1297

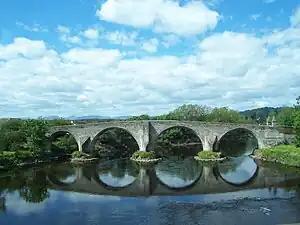
The present-day Stirling Bridge (2006)

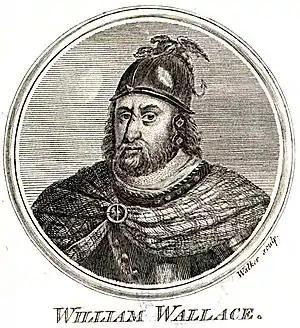
William Wallace (c. 1270–1305)

Year 1297 (MCCXCVII) was a common year starting on Tuesday of the Julian calendar.